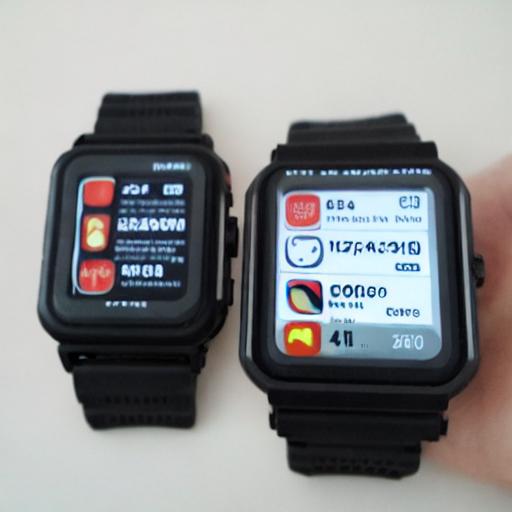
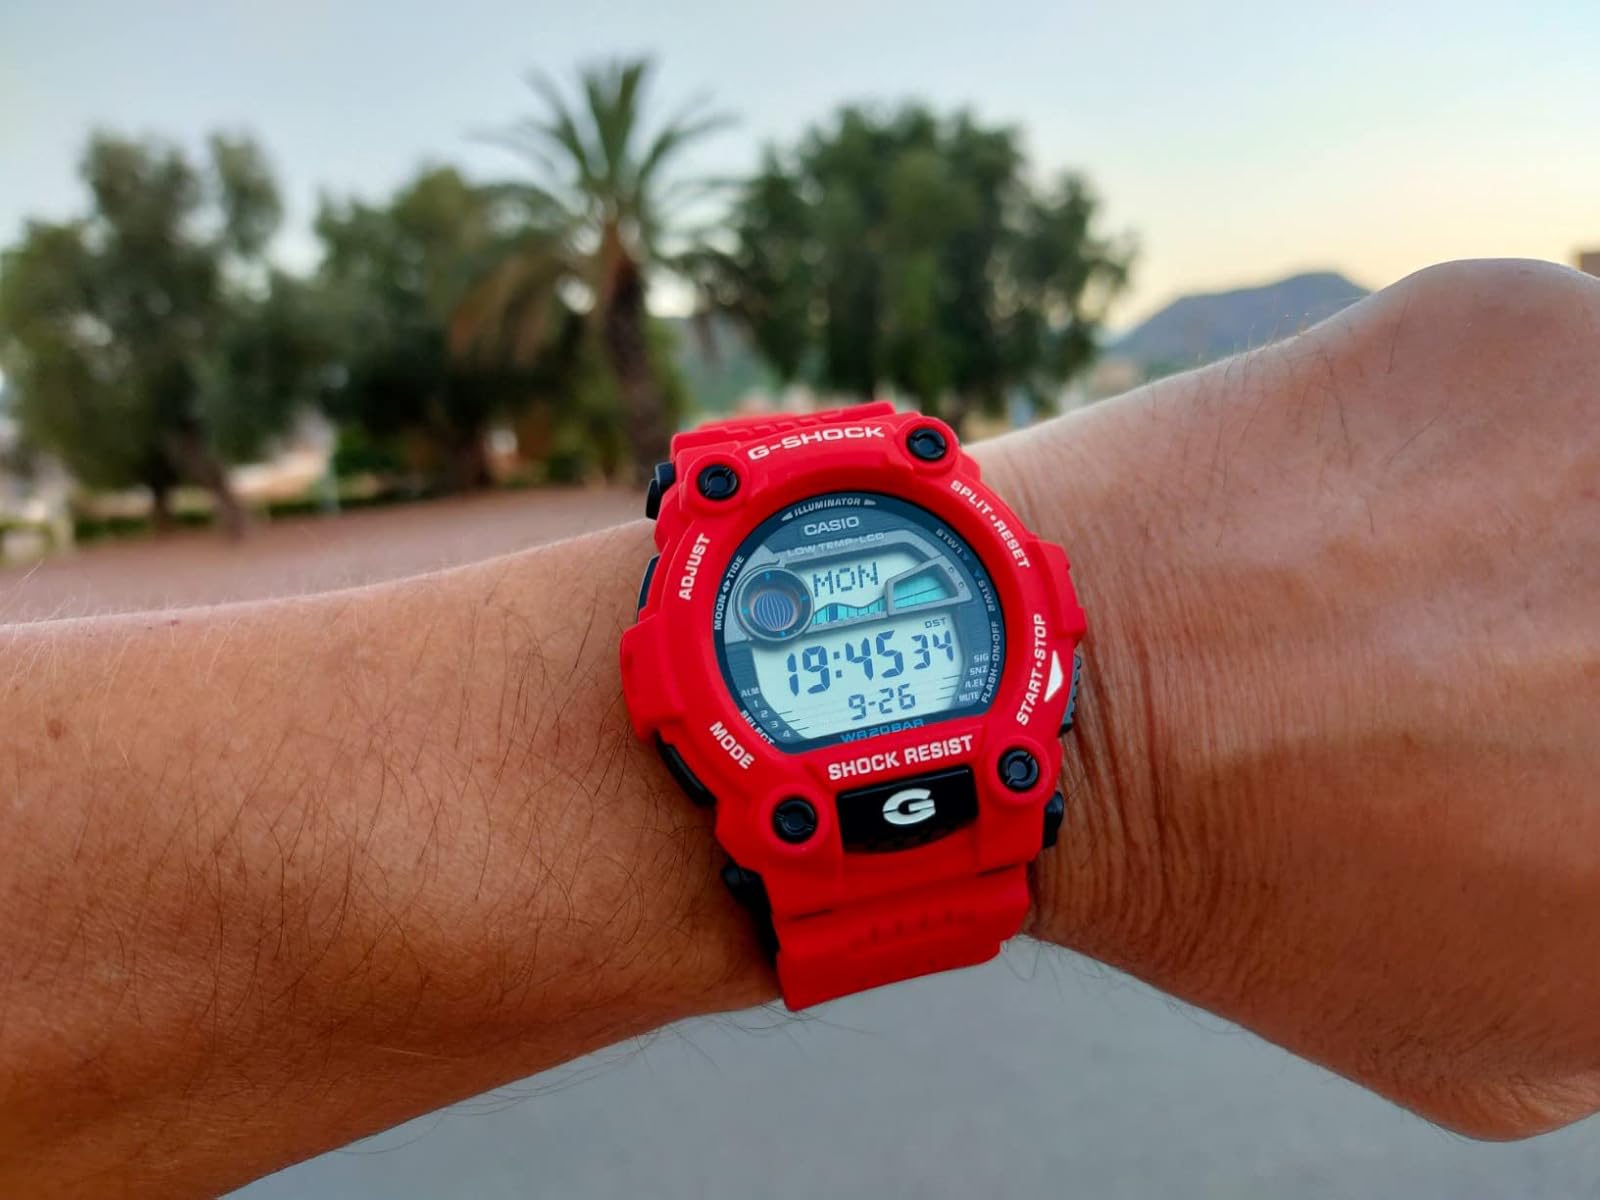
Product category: accessories_watch
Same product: no